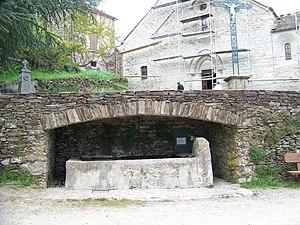
Fontaine lavoir devant l'église
Beaumont est une commune française, située dans le département de l'Ardèche en région Auvergne-Rhône-Alpes.